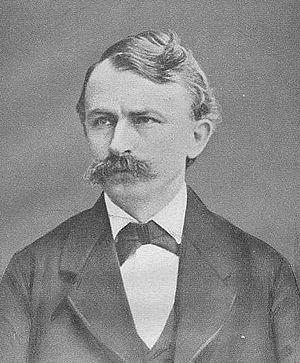
Hermann Alfred von Gutschmid est un historien et orientaliste allemand.